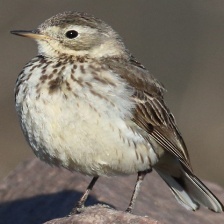
Species: AMERICAN PIPIT
Scientific name: ANTHUS RUBESCENS